Tape recorder

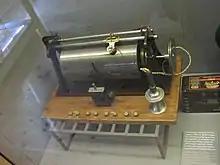
Magnetic wire recorder, invented by Valdemar Poulsen, 1898. It is exhibited at Brede works Industrial Museum, Lyngby, Denmark.

The first wire recorder was the Telegraphone invented by Valdemar Poulsen in the late 1890s. Wire recorders for law and office dictation and telephone recording were made almost continuously by various companies (mainly the American Telegraphone Company) through the 1920s and 1930s. These devices were mostly sold as consumer technologies after World War II.